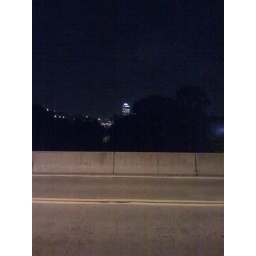
The UPMC / USX building says 250 on it in lit up office lights.